Burmese–Siamese War (1775–1776)

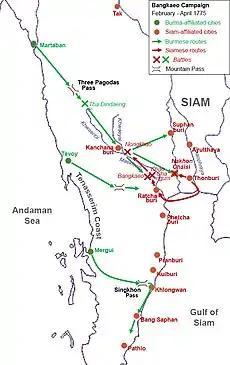
The Burmese invaded Western Siam in February 1775, encamping at Bangkaeo in modern Ratchaburi. Siam sent forces to encircle the Burmese, who surrendered a month later, in the Bangkaeo Campaign.

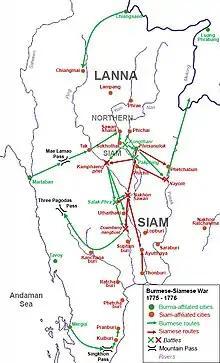
Map of Maha Thiha Thura's Invasion of Siam in 1775 – 1776. Green represents Burmese army routes. Red represents Siamese army routes.

Maha Thiha Thira ordered Minye Yannaung and Satpagyon Bo, a Burmese general with experiences in waging war with the Siamese during the 1765–1767 invasion, to lead the Burmese troops of 8,000 men into Siam through the Three Pagodas Pass in February 1775. Minye Yannaung took Kanchanaburi where he encamped the main armies and sent Satpagyon Bo downstream to Bangkaeo, Ratchaburi. King Taksin sent his son Prince Chui and his nephew Prince Rammalak to lead the preliminary troops to deal with the invading Burmese at Ratchaburi as the majority of the Siamese troops were in the north. Prince Chui and Prince Rammalak ordered their forces to encircle Satpagyon Bo at Bangkaeo. Satpagyon Bo was over-confident in his expertise with Siamese troops as he allowed the Siamese to completely surround him. King Taksin left Thonburi with the main royal army to Ratchaburi. Taksin ordered the Burmese at Bangkaeo to be totally encircled and isolated in order to starve them into surrender.